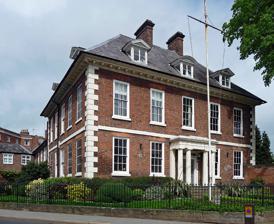
Building: Newport House, Shrewsbury
Country: United Kingdom
Year built: 1696
Municipal building in Shrewsbury, Shropshire, England Newport House Newport House Location Dogpole, Shrewsbury Coordinates 52°42′27″N 2°45′04″W / 52.7076°N 2.7510°W / 52.7076; -2.7510 Built 1696 Listed Building – Grade II* Designated 17 November 1995 Reference no. 1270999 Shown in Shropshire Newport House , formerly the Guildhall , is a former municipal building in Dogpole, Shrewsbury , England. It is a Grade II* listed building . The boundary wall is separately listed. History The site on which the current building stands had previously been occupied by a 16th-century mansion known as Castle Gates House, which was dismantled and moved to a new location near Shrewsbury Castle . The current building, which was designed for Francis Newport, 1st Earl of Bradford , was completed in 1696. A porch with the Doric columns was added in the 19th century. Newport's grandson, Henry Newport, the 3rd Earl , leased it to Anne Smyth who became the mistress of William Pulteney, 1st Earl of Bath . The house was then passed down through the Pulteney family until it was inherited by William Pulteney who lived in it for a few years in the early 19th century, when he was serving as the local member of parliament . In 1810 Earl of Darlington successfully laid claim to the Pulteney Estate after the Countess of Bath died intestate in 1808. Newport House was then bought by William Hazledine , a Coleham ironmaster in 1821 and subsequently acquired by a Mr John Hughes in the 1840s. In the late 19th century it served as the home of Edward Burd, a surgeon at the Salop Infirmary . In 1917 Newport House was acquired by the municipal borough of Shrewsbury, which had previously used part of the Shire Hall in the Market Square as its meeting place. The building continued to be the local seat of government after the enlarged Shrewsbury and Atcham Borough Council was formed in 1974 until the council decided to move to modern facilities at Frankwell Quay in Frankwell in 2004. The opportunity was taken at the time to carry out an archaeological survey which identified a sherd dating back to the late Saxon era. Newport House was subsequently converted back for residential use as a family home. See also Listed buildings in Shrewsbury (southeast central area) References